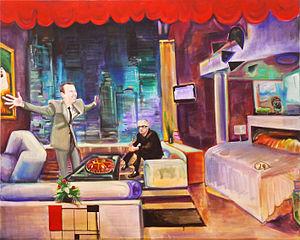
Damien Hirst et Jeff Koons se partageant le marché de l’art inspiré par l'œuvre fictif de l'artiste fictif Jed Martin La Carte et le Territoire par Michel Houellebecq. Huile sur toile, 120x150
La Carte et le Territoire est un roman de Michel Houellebecq, paru le 4 septembre 2010 aux éditions Flammarion et ayant reçu le prix Goncourt la même année.